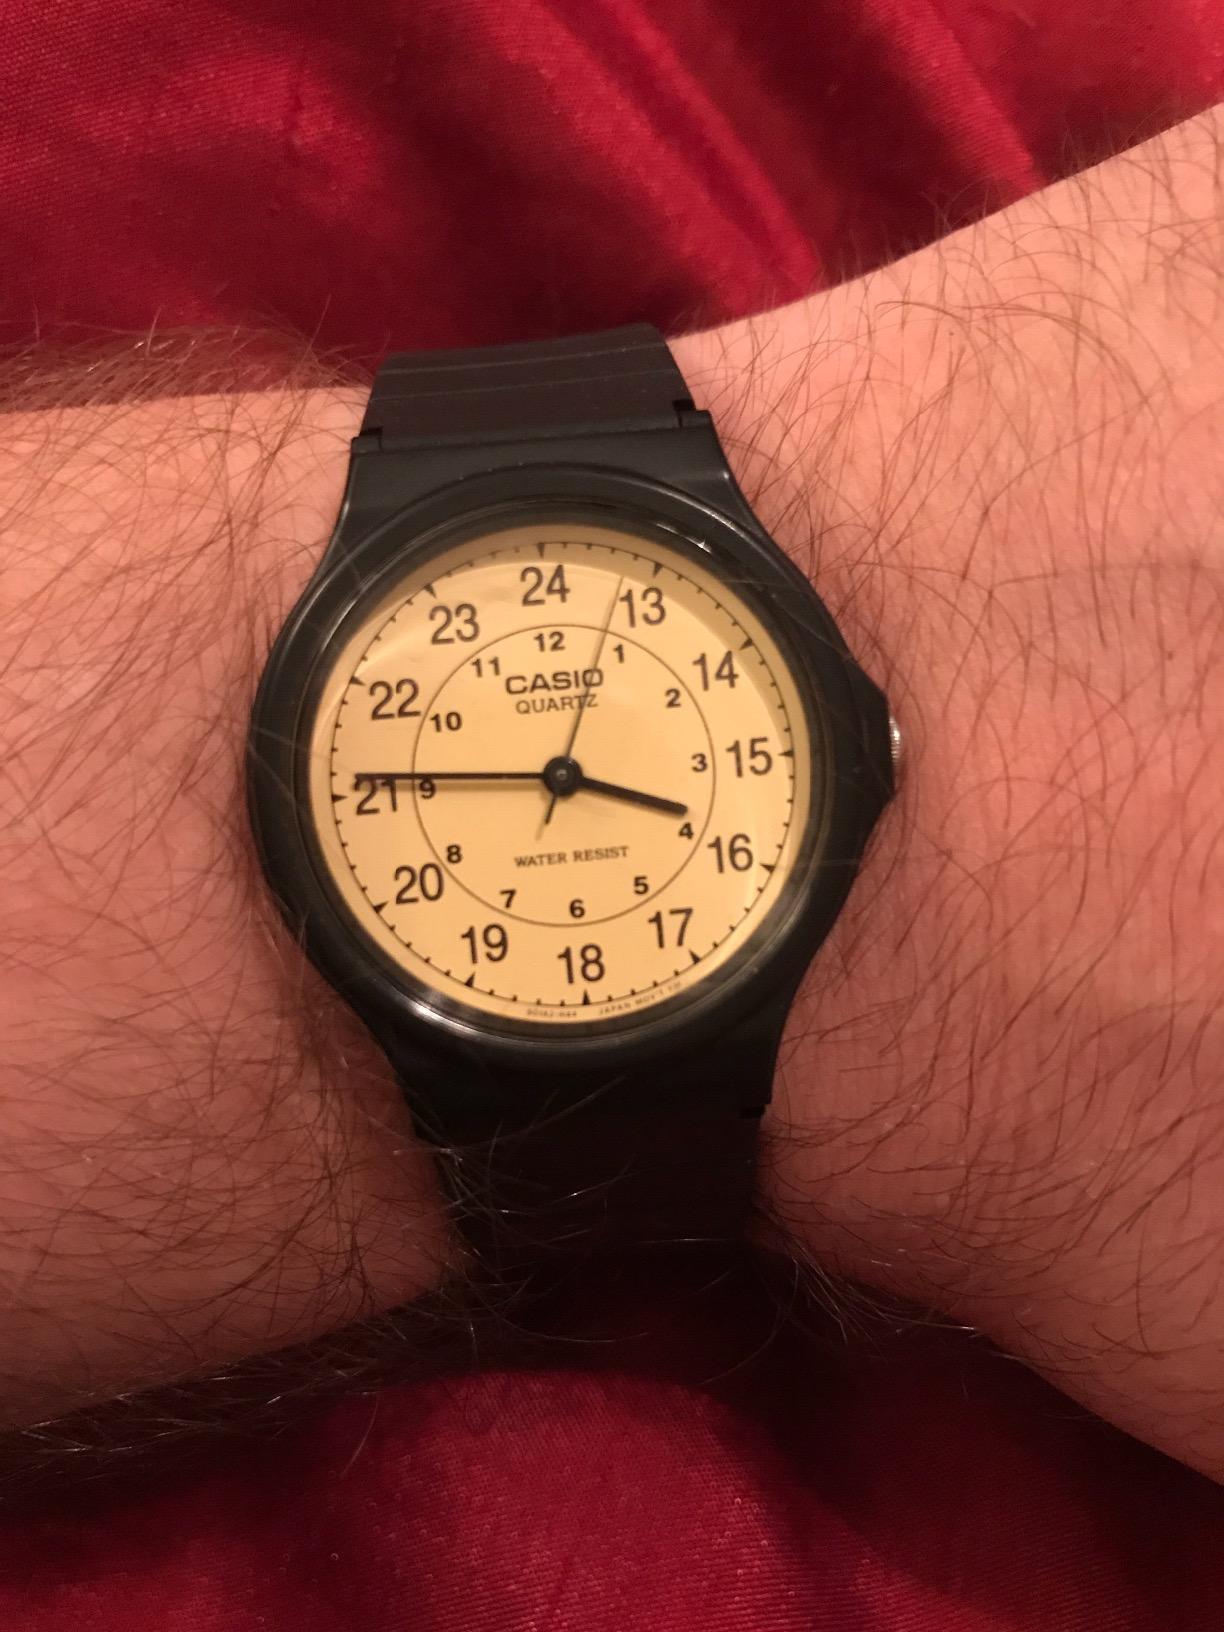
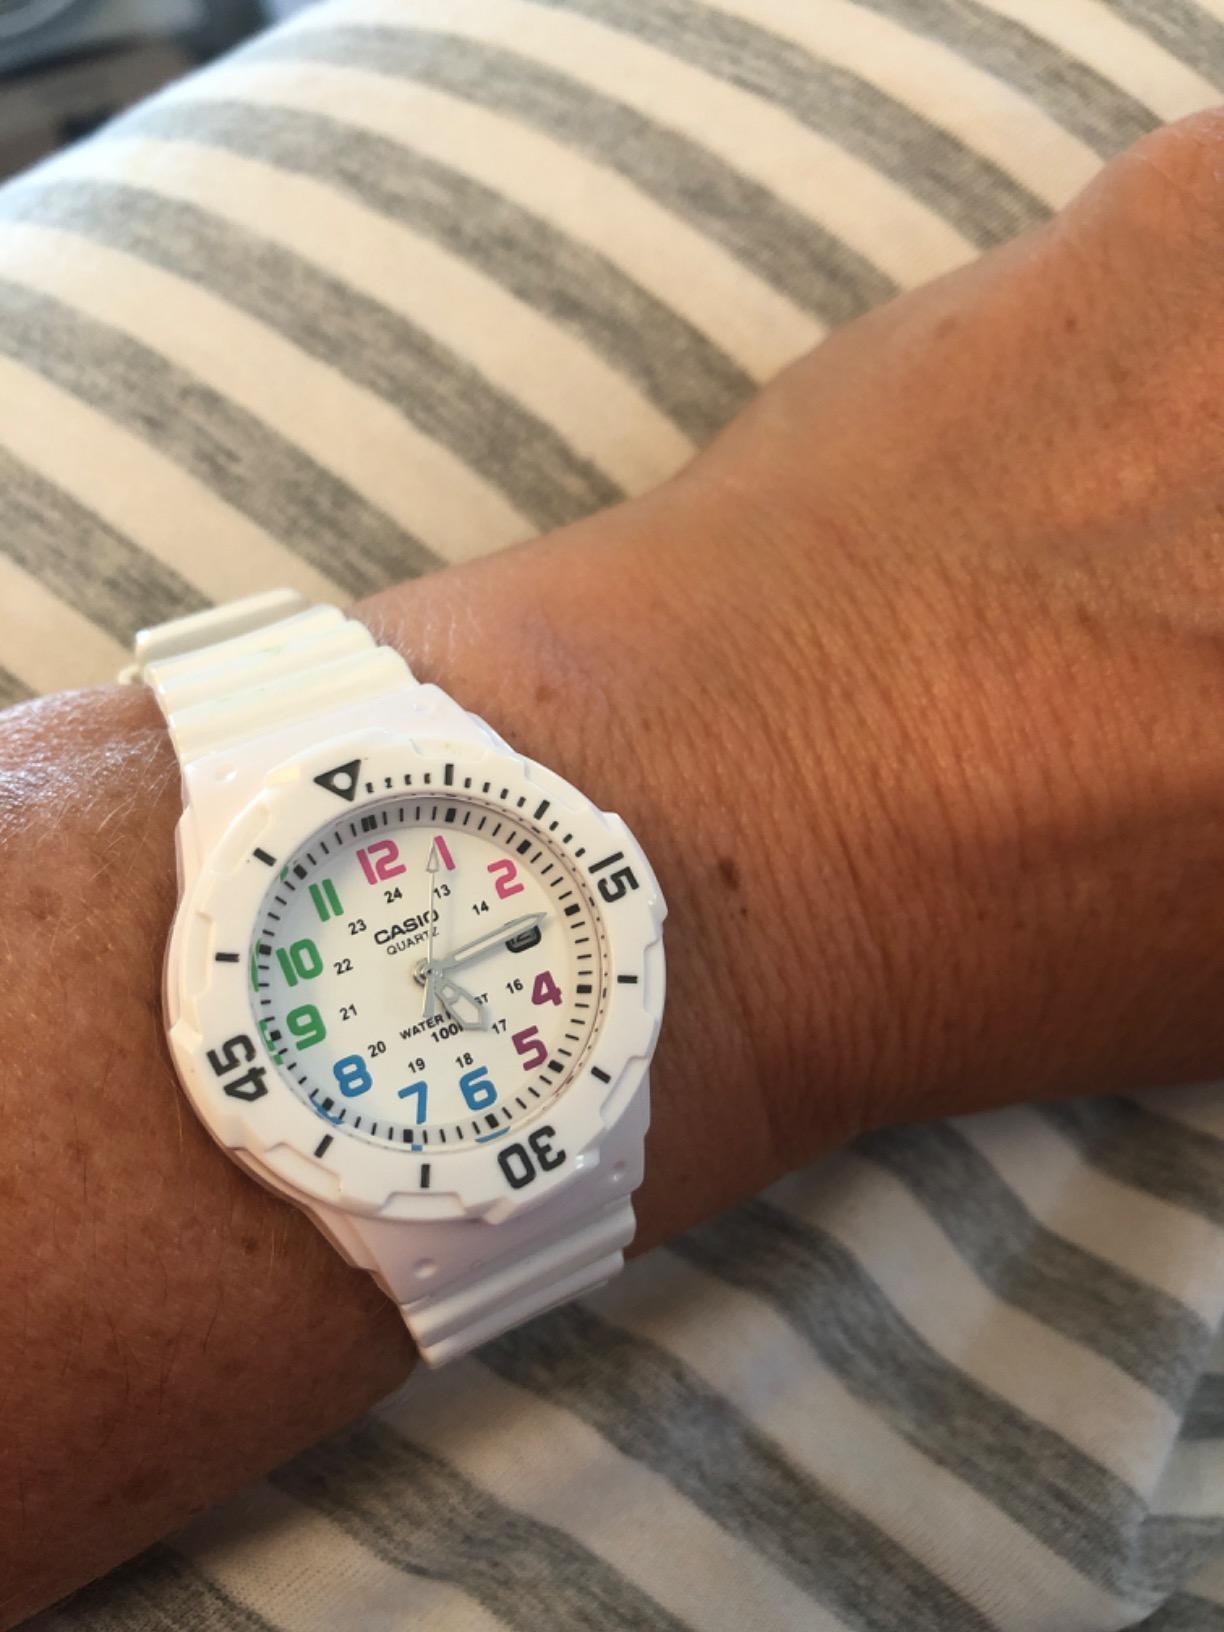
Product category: accessories_watch
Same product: no